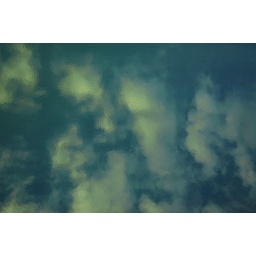
Looking out my flat window i look into the canal below and see this lovely sky